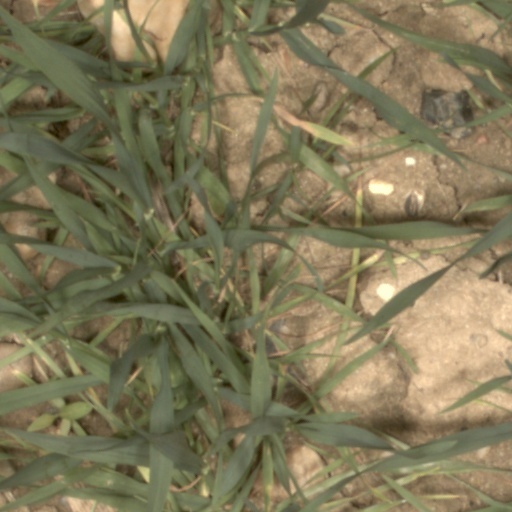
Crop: wheat